Jean Ronald Cornely

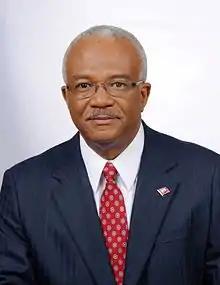
Jean Ronald Cornely

Jean Ronald Cornely was born in Port-au-Prince, Haiti, and grew up at the corner of Capois and Audain (now Avenue Jean Paul II) streets with his four brothers and two sisters. He was involved in athletics such as volleyball and football. He completed classical studies at the Petit Séminaire Collège Saint-Martial and the Georges Marc Institute. He later entered the Faculty of Medicine and Port-au-Prince Pharmacy, where he graduated as a Doctor of Medicine.